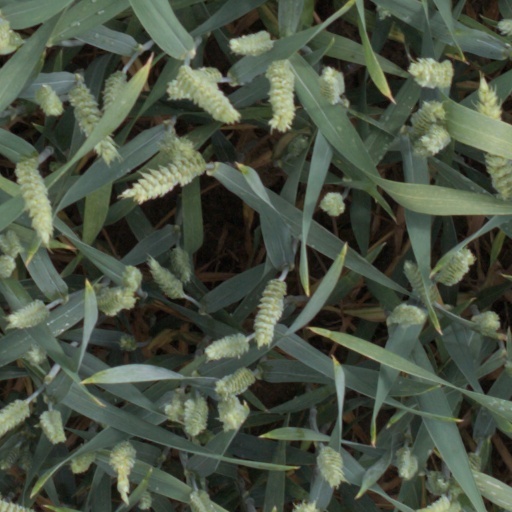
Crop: wheat